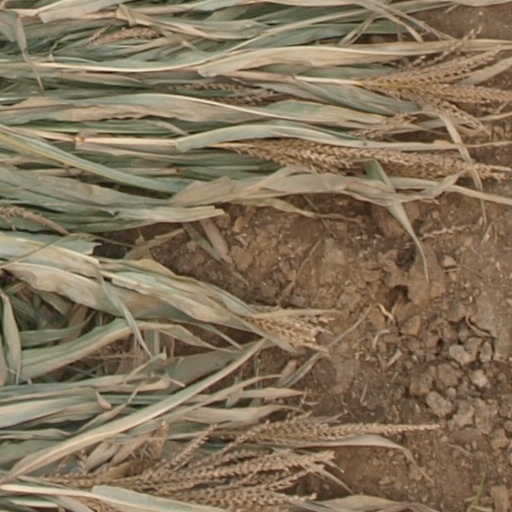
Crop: maize; corn